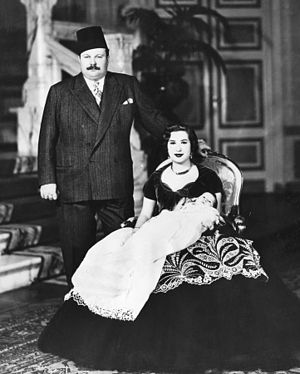
Fuad 2. af Egypten / Biografi
Kong Farouk og Dronning Narriman med deres nyfødte søn Prins Ahmad Fuad i 1952.
Fuad II var den sidste konge af Egypten og Sudan, der formelt regerede fra juli 1952 til juni 1953.